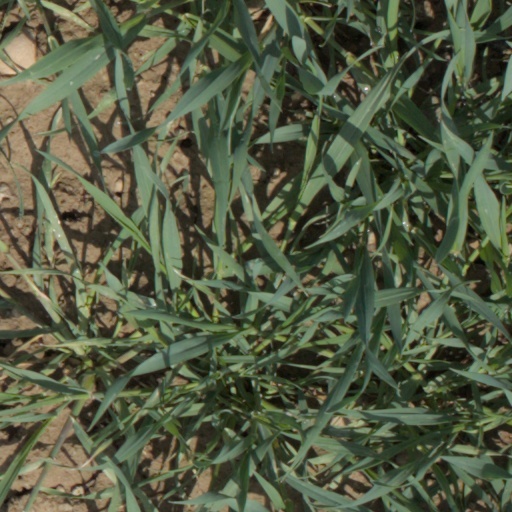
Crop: wheat